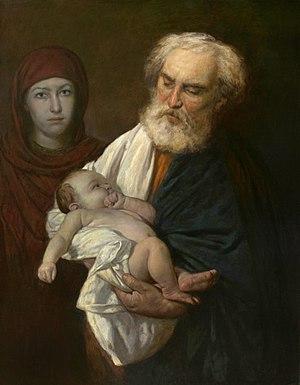
Saint Siméon avec l'enfant Jésus Christ au temple. 2014. Huile sur toile. 90×70. L'artiste A.N. MironovItaliano: San Simeone con il bambino Gesù Cristo nel tempio. 2014. Olio su tela. 90×70. L'artista A.N. MironovEspañol: El santo Simeón, con el niño Jesús en el templo. 2014. Óleo sobre lienzo. 90×70. El artista A.N. MironovÍslenska: Saint Simeon með barnið Jesús Kristur í musterinu. 2014. Olía á striga. 90×70. Listamaður A.N. MironovՀայերեն: Սուրբ Սիմեոն հետ մադոննան եւ մանկան Հիսուս Քրիստոսի տաճարում: 2014. Կտավ, յուղ. 90×70. Նկարիչը Ա.Ն. ՄիրոնովըБългарски: Симеон Богоприимец. 2014. Маслени бои върху платно. 90×70. Художник А. Н. МироновMagyar: Szent Simeon a kis Jézus Krisztus a templomban. 2014. Olaj, vászon. 90×70. Előadó A.N. Mironov